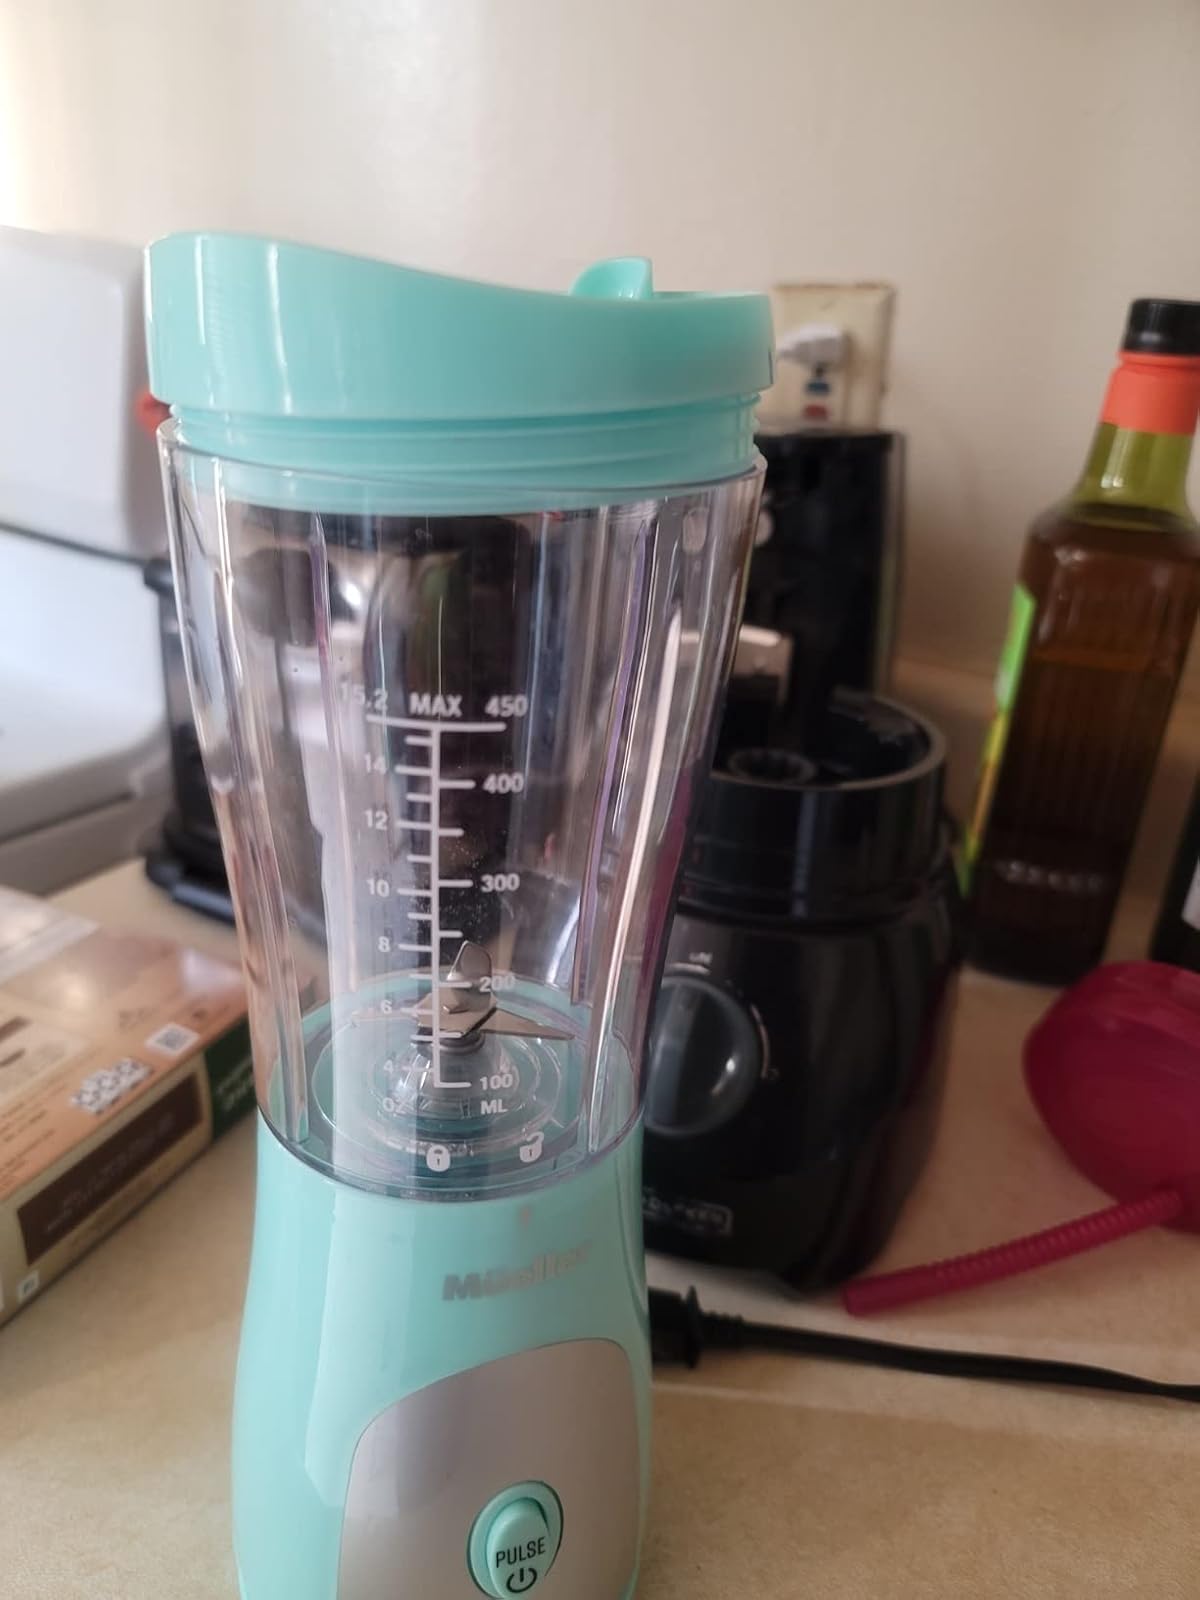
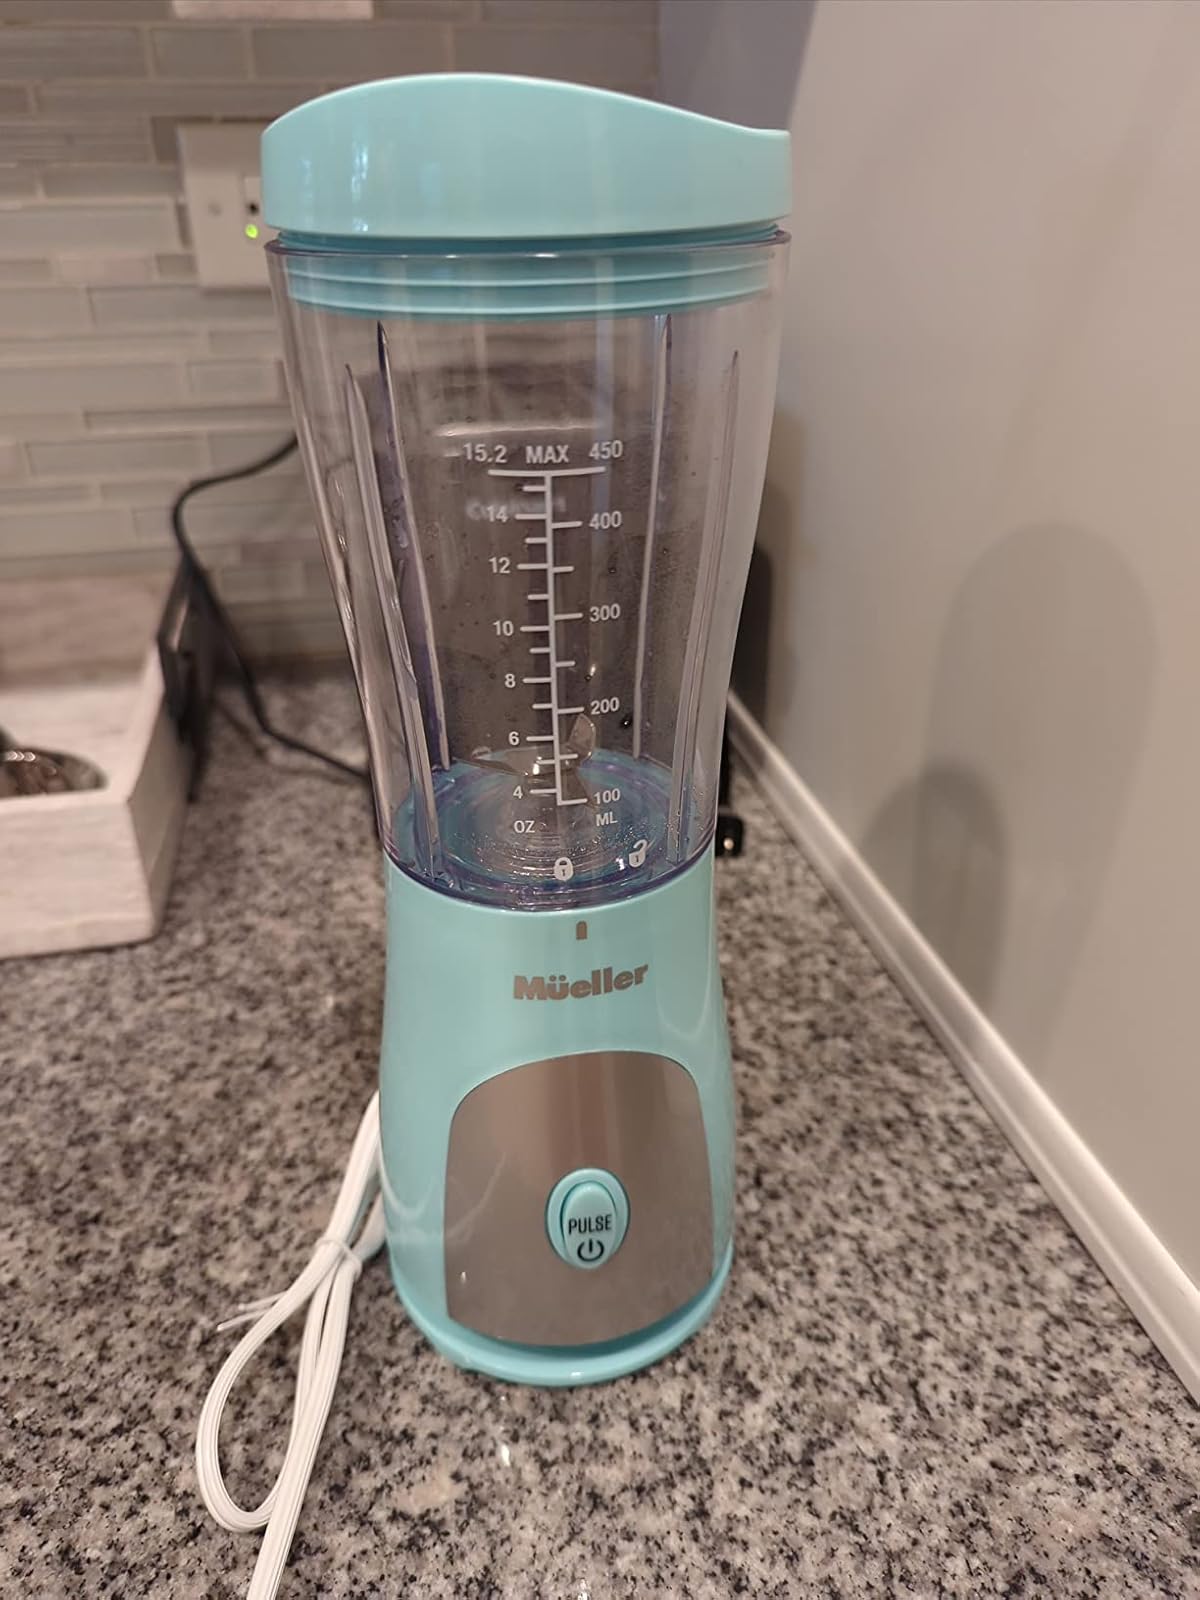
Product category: items_blender
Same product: yes